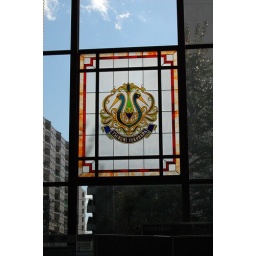
This stained glass window is in the Tsurumi municipal building across the street from our apartment.